Hans von Judenburg

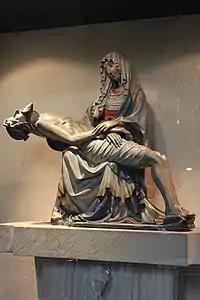
"Pietà" by Hans von Judenburg, parish church of Bolzano

Hans von Judenburg was an Austrian painter and sculptor active between 1411 and 1424. Very little is known of his life; in 1411, and again in 1424, he was listed as a householder in Judenburg. He ran an artists' studio there as well; it was devoted primarily to the creation of altarpieces. He is known to have created a retable for the high altar of the parish church of Bolzano (then Bozen), contracted in 1421 and finished three years later. Most of its fragments, now dispersed, survive. The center panel depicted the Coronation of the Virgin, along with John the Baptist and Vigilius of Trent. Various scenes from the Life of the Virgin were shown on the wings; these are now scattered around various locations, including the parish church of Deutschnofen. The hand of at least two different carvers can be seen in the work.